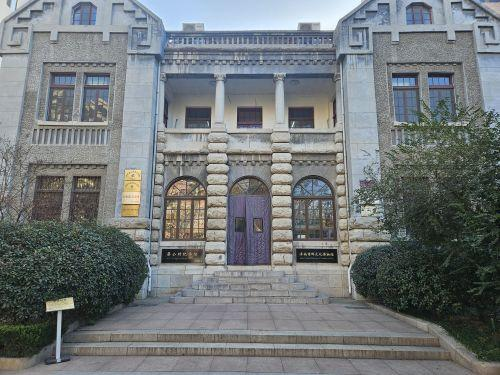
地标名称：济南商埠文化博物馆
所在城市：济南市·槐荫区